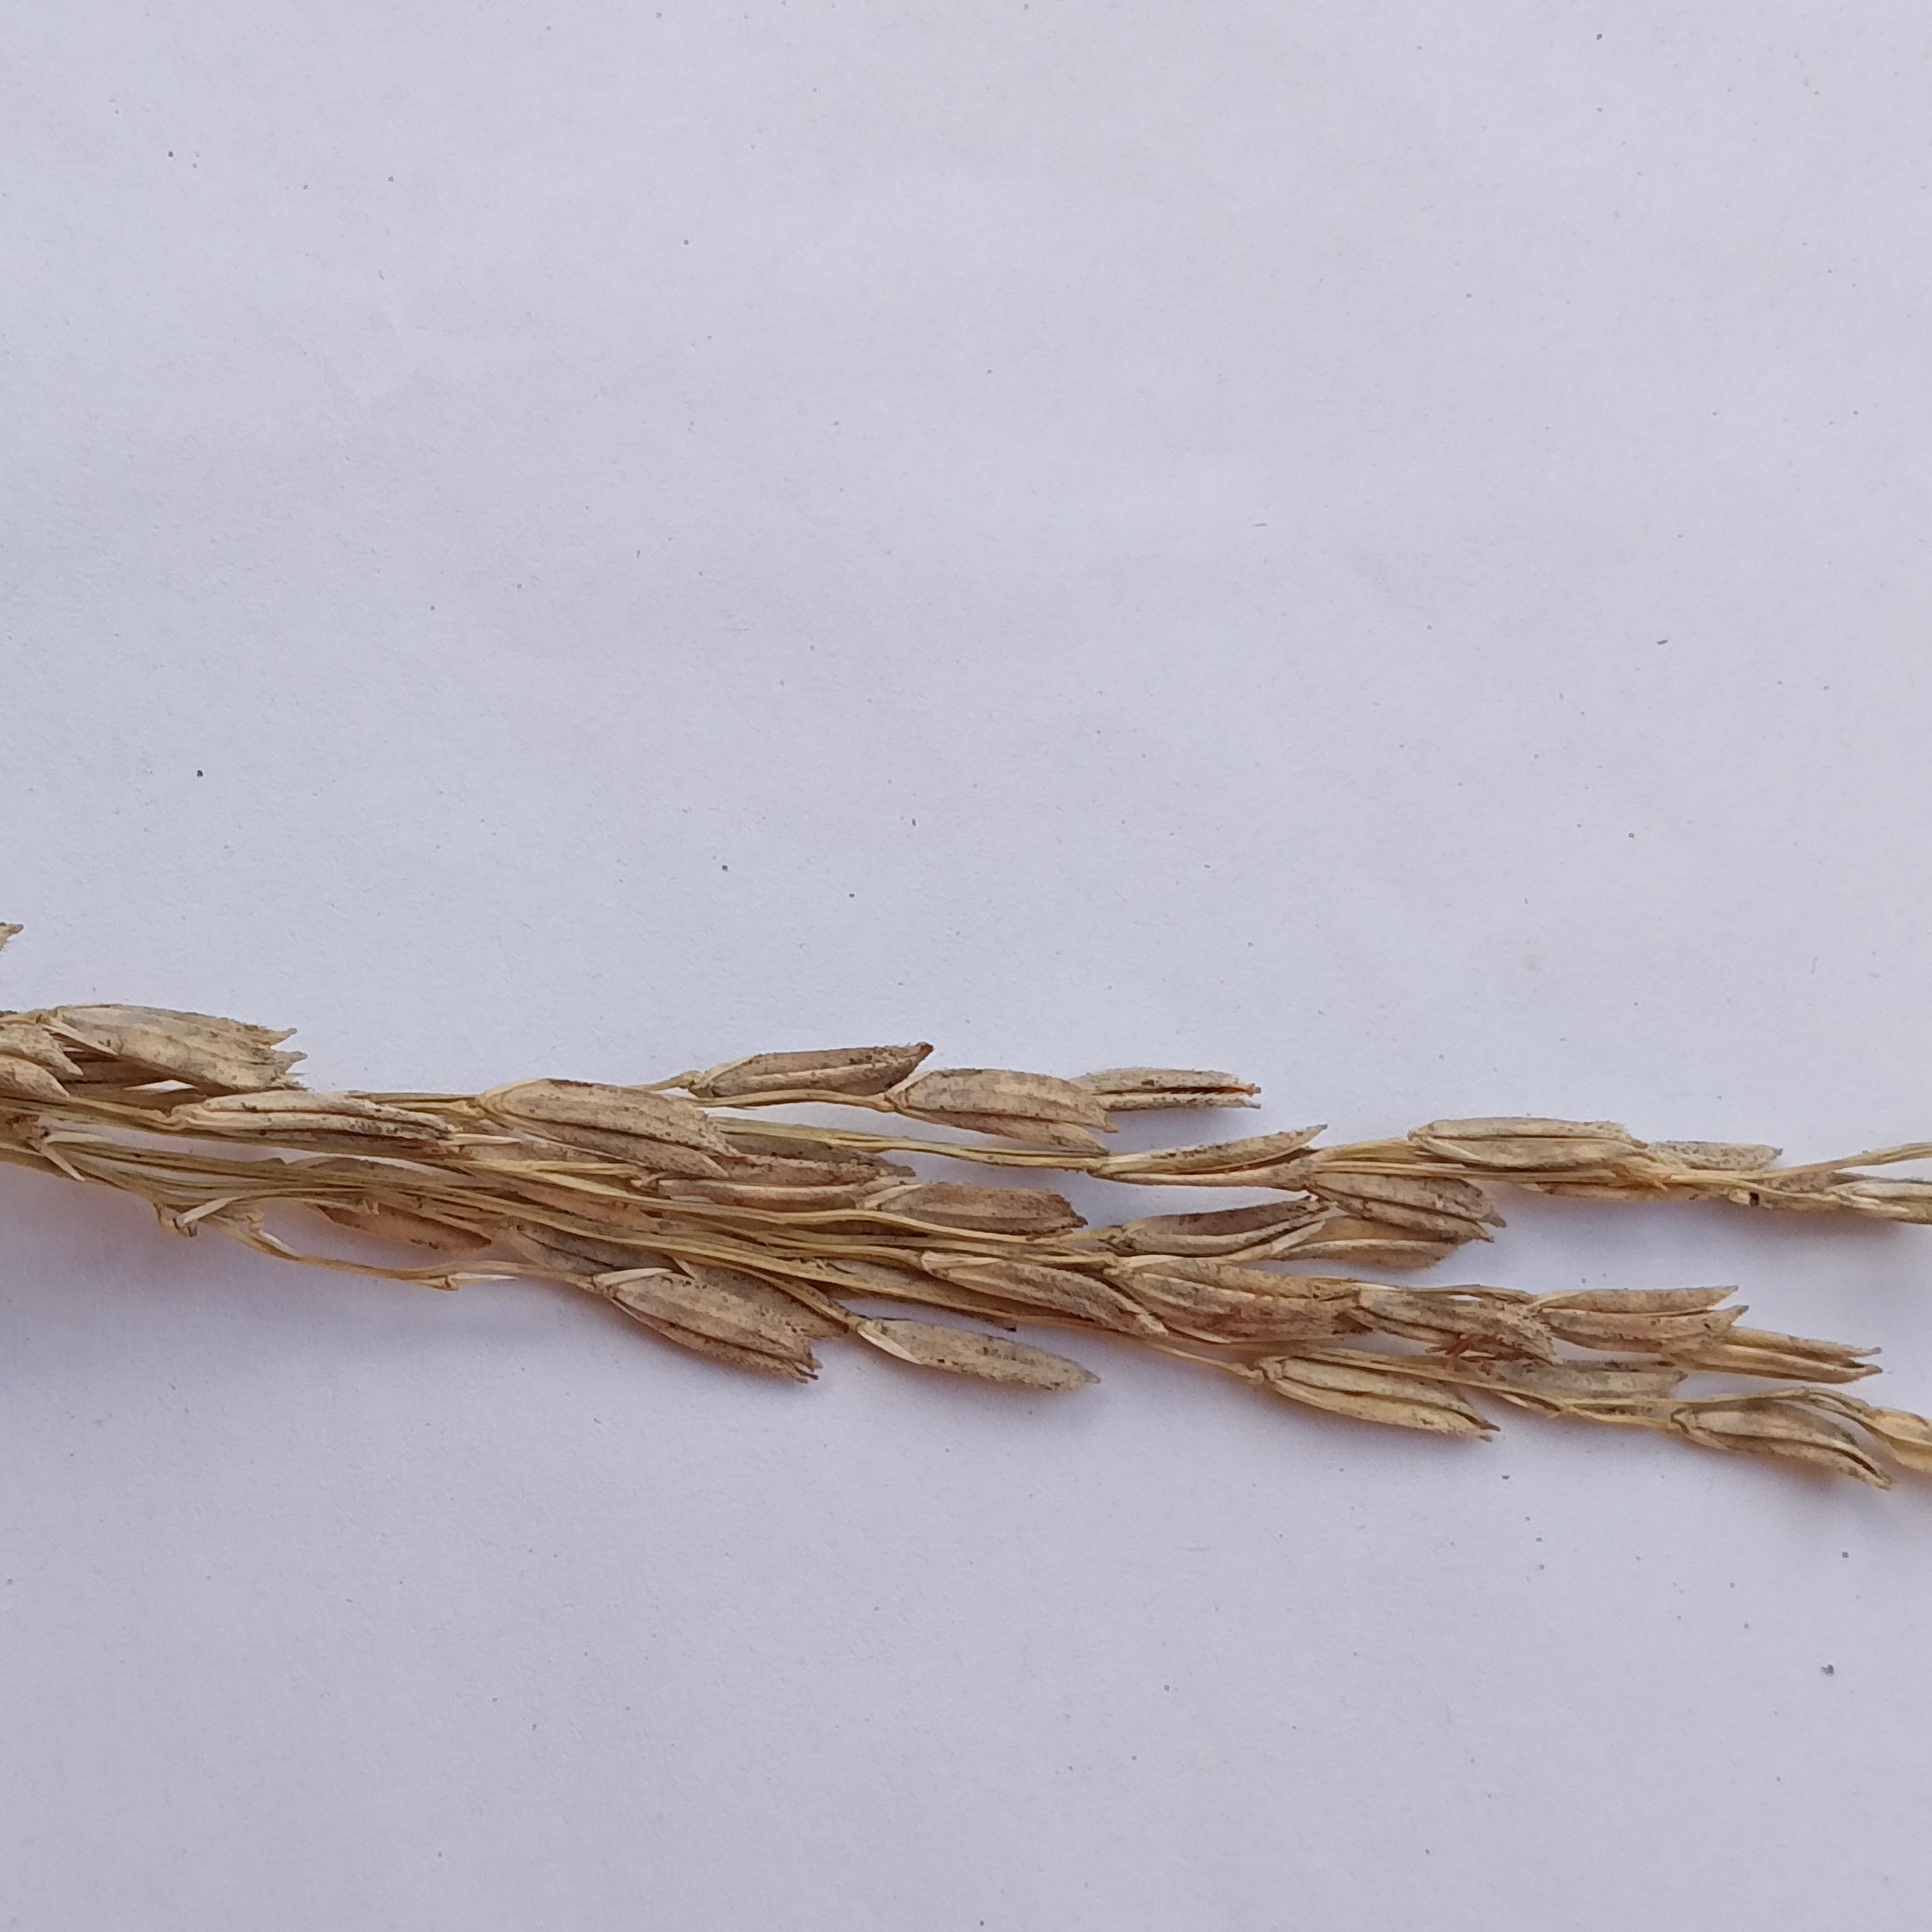
Label: Rice___Neck_Blast